Green Border

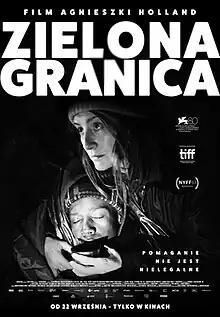
Theatrical release poster

Green Border is a 2023 drama film directed by Agnieszka Holland. The film is written by Holland, Gabriela Łazarkiewicz-Sieczko, and Maciej Pisuk, and stars an ensemble cast that includes Jalal Altawil, Maja Ostaszewska, Behi Djanati Atai, Tomasz Włosok, Mohamad Al Rashi, Dalia Naous, Maciej Stuhr, and Agata Kulesza. It dramatizes the plight of migrants caught in the Belarus–European Union border crisis. The film was an international co-production between companies in Poland, Czech Republic, France, and Belgium.